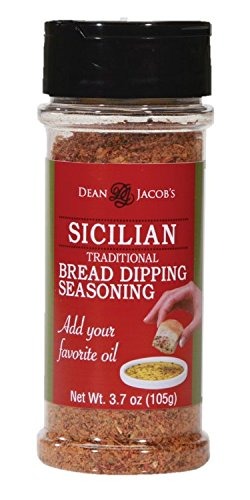
Item Name: Dean Jacob's Sicilian Bread Dipping Seasoning ~ 3.7 oz.
Value: 3.7
Unit: Ounce

Price: 8.19